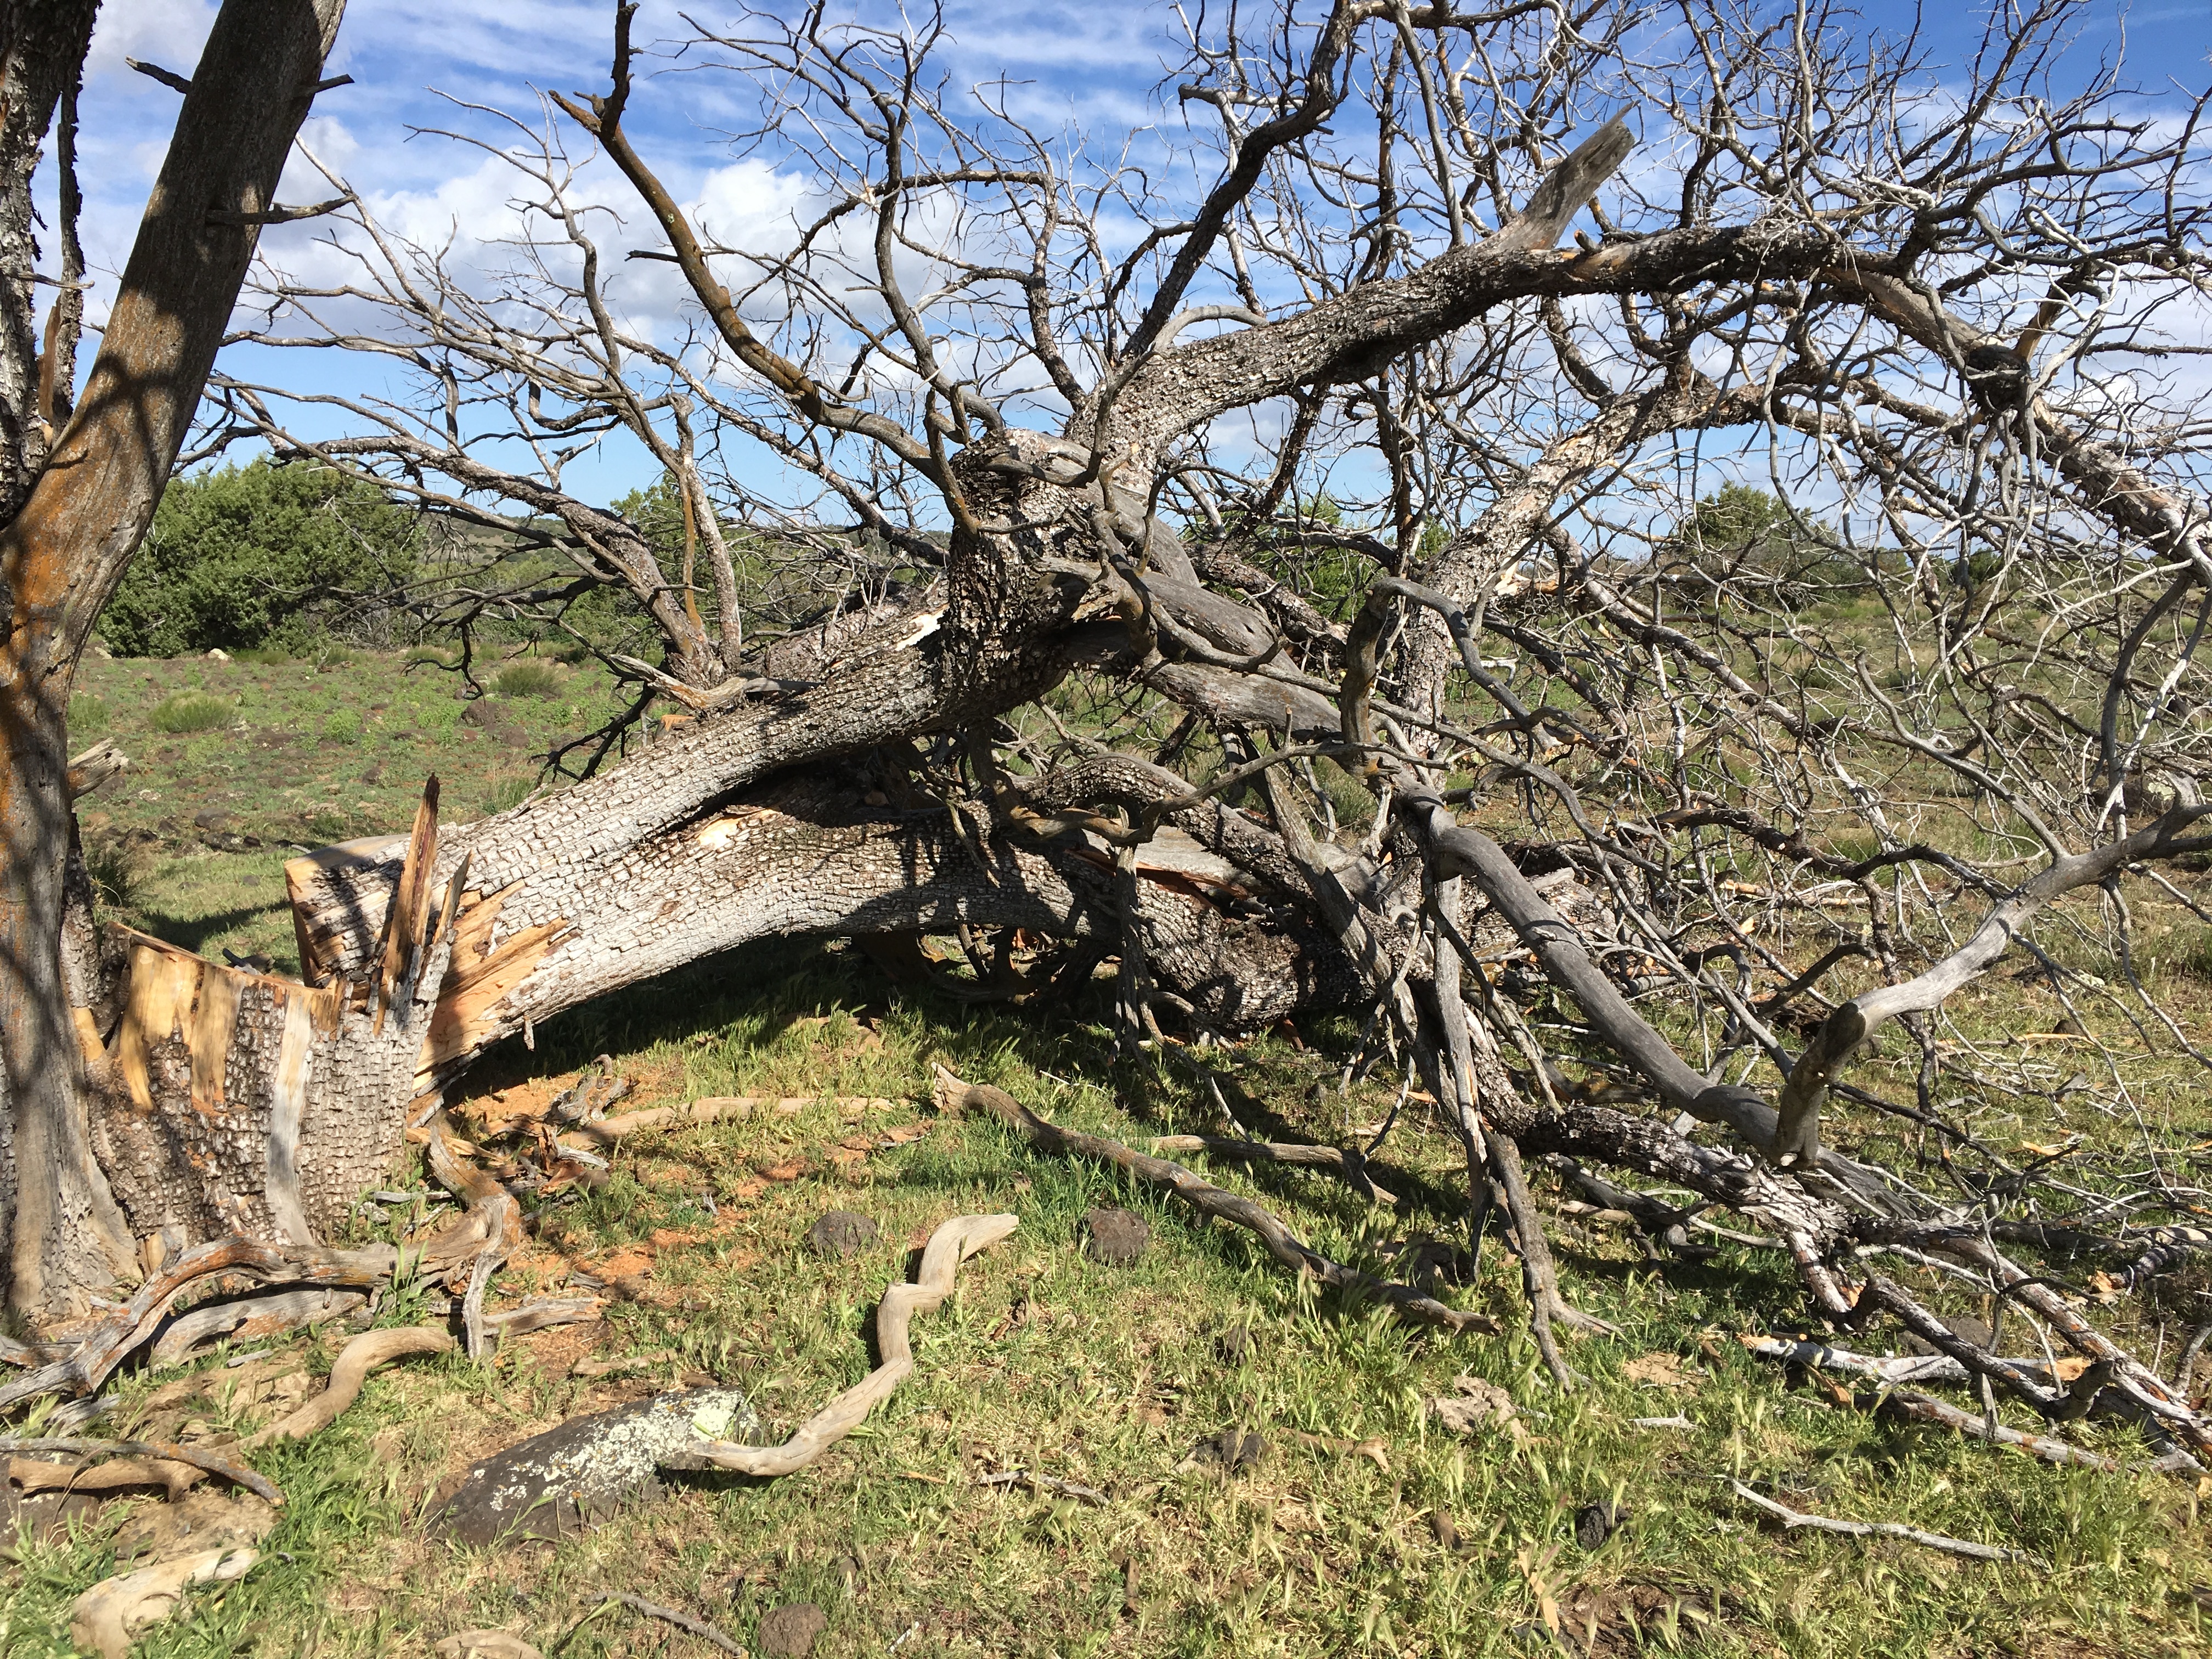
tree, branch, plant, flower, trunk, wildlife, flora, woody plant